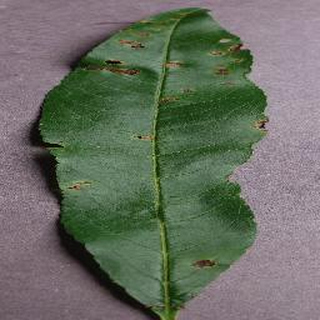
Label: peach_bacterial_spot